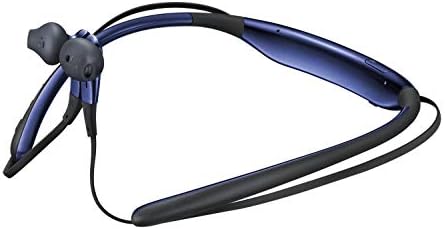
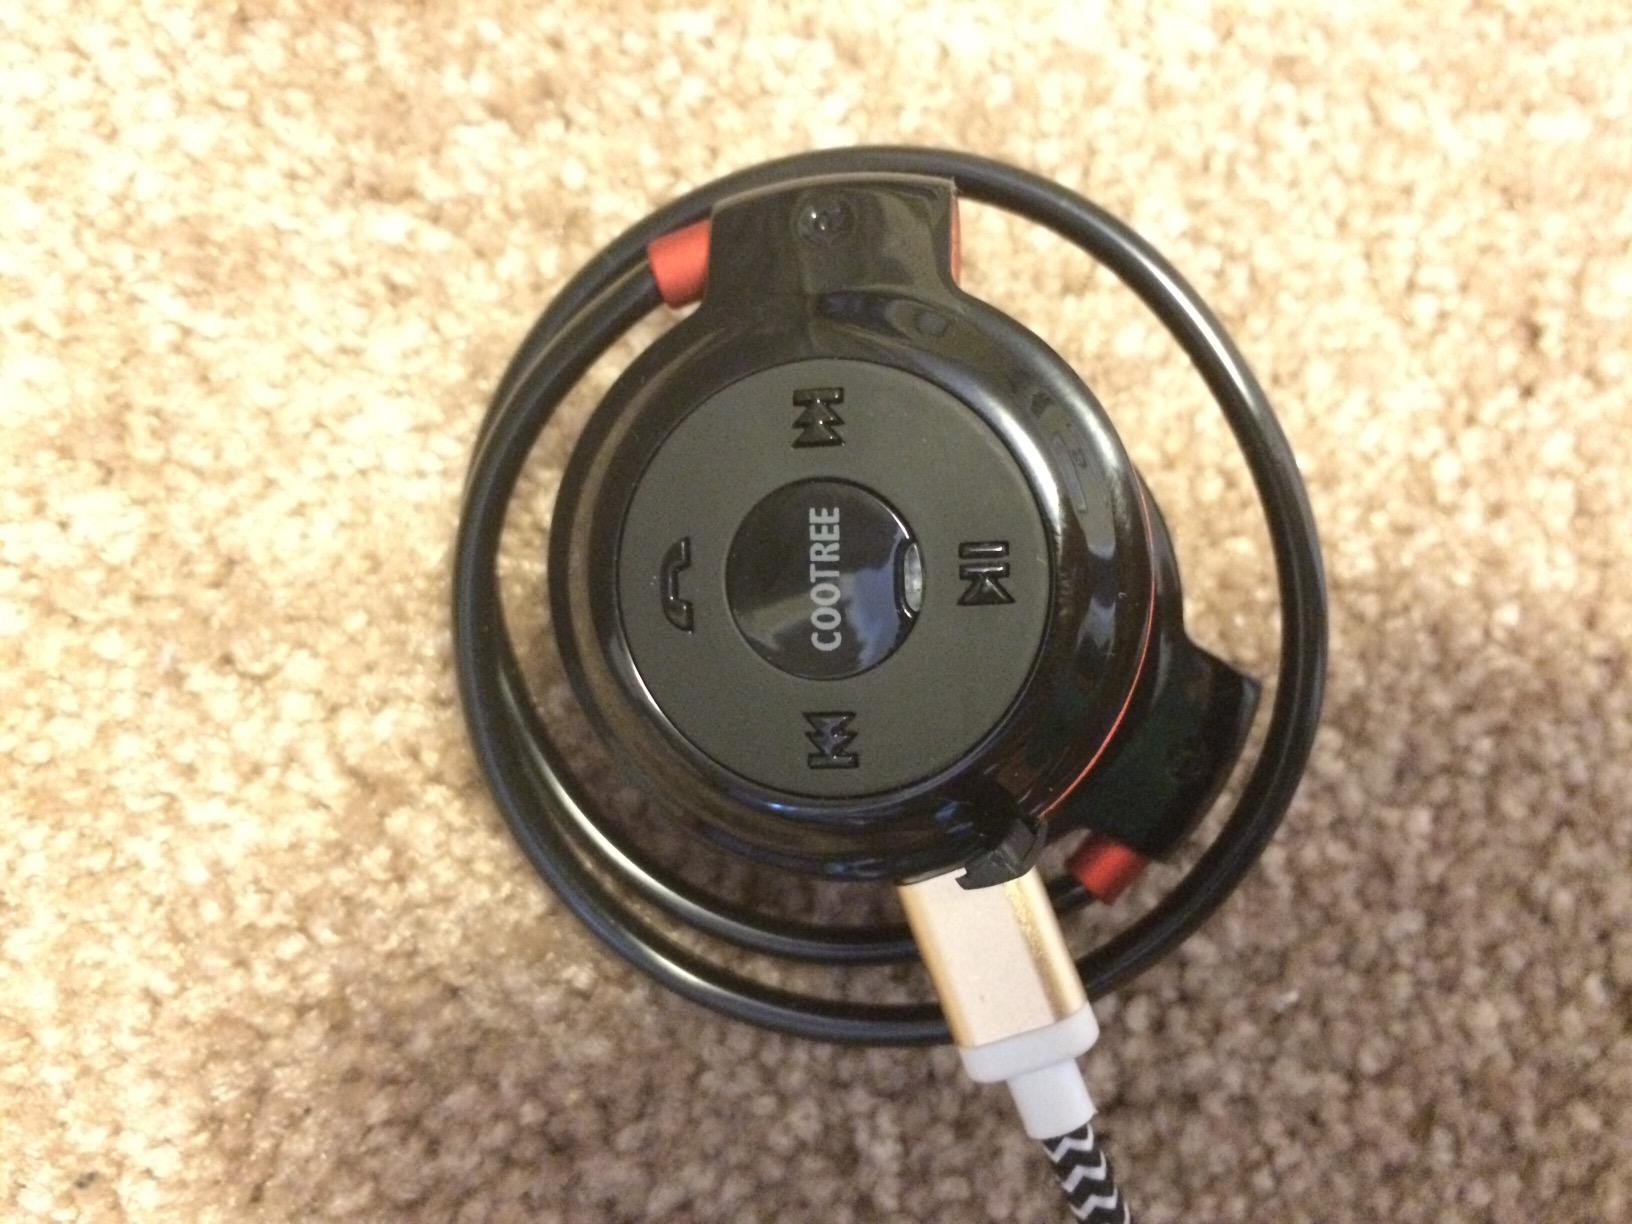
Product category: headphones
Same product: no